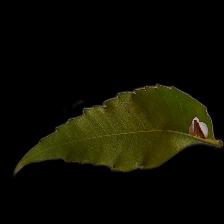
Plant: Neem